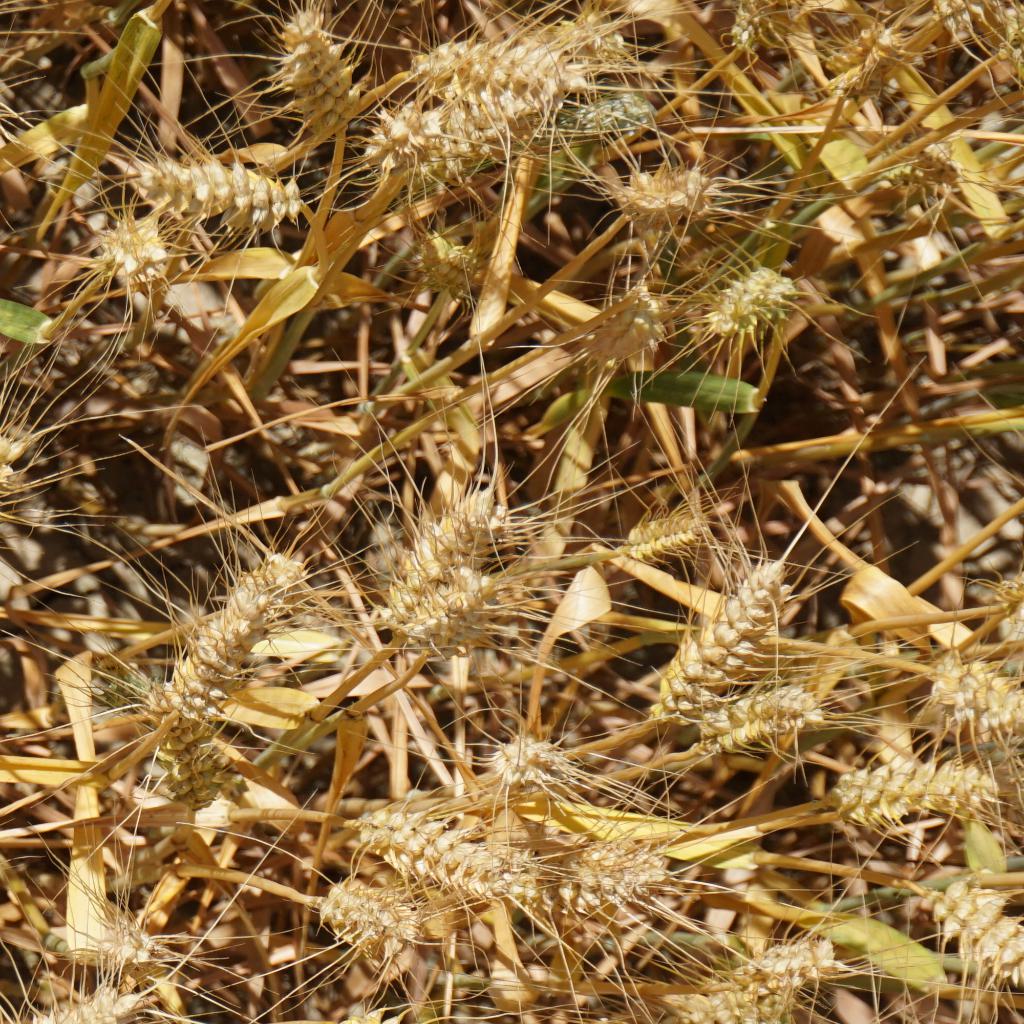
Country: France
Location: Gréoux
Wheat development stage: Filling - Ripening